Judiciary of Indonesia

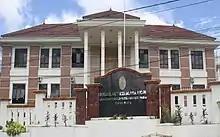
Ambon High Religious Court building

The Religious Courts (Indonesian: ) are for Muslim citizens to resolve civil matters, such as marriage, inheritance, and property donated for religious purposes ("waqf"). They are the first-level Religious Court ("Pengadilan Agama") and the second-level Religious High Court ("Pengadilan Tinggi Agama"). Despite the name, they do not hear cases concerning religions other that Islamic cases; Cases concerning civil cases of other religions are heard in the public courts.